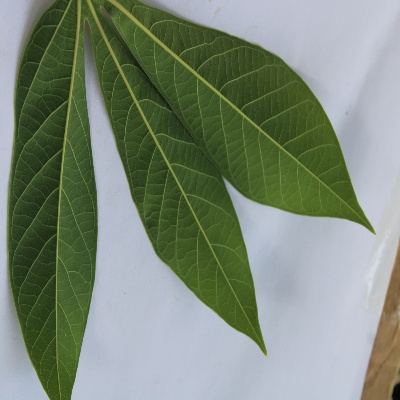
Crop: Cassava
Condition: healthy